Tasmanian Freight Equalisation Scheme

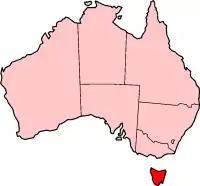
From Australia to Tasmania

The Tasmanian Freight Equalisation Scheme is an Australian Government scheme to provide financial assistance to shippers of freight between Tasmania and mainland Australia. The scheme aims to assist in alleviating the sea freight cost disadvantage incurred by shippers of eligible non‐bulk goods moved between Tasmania and the mainland of Australia. It provides a freight subsidy to producers selling into Australian domestic markets, but not for exports outside of Australia.